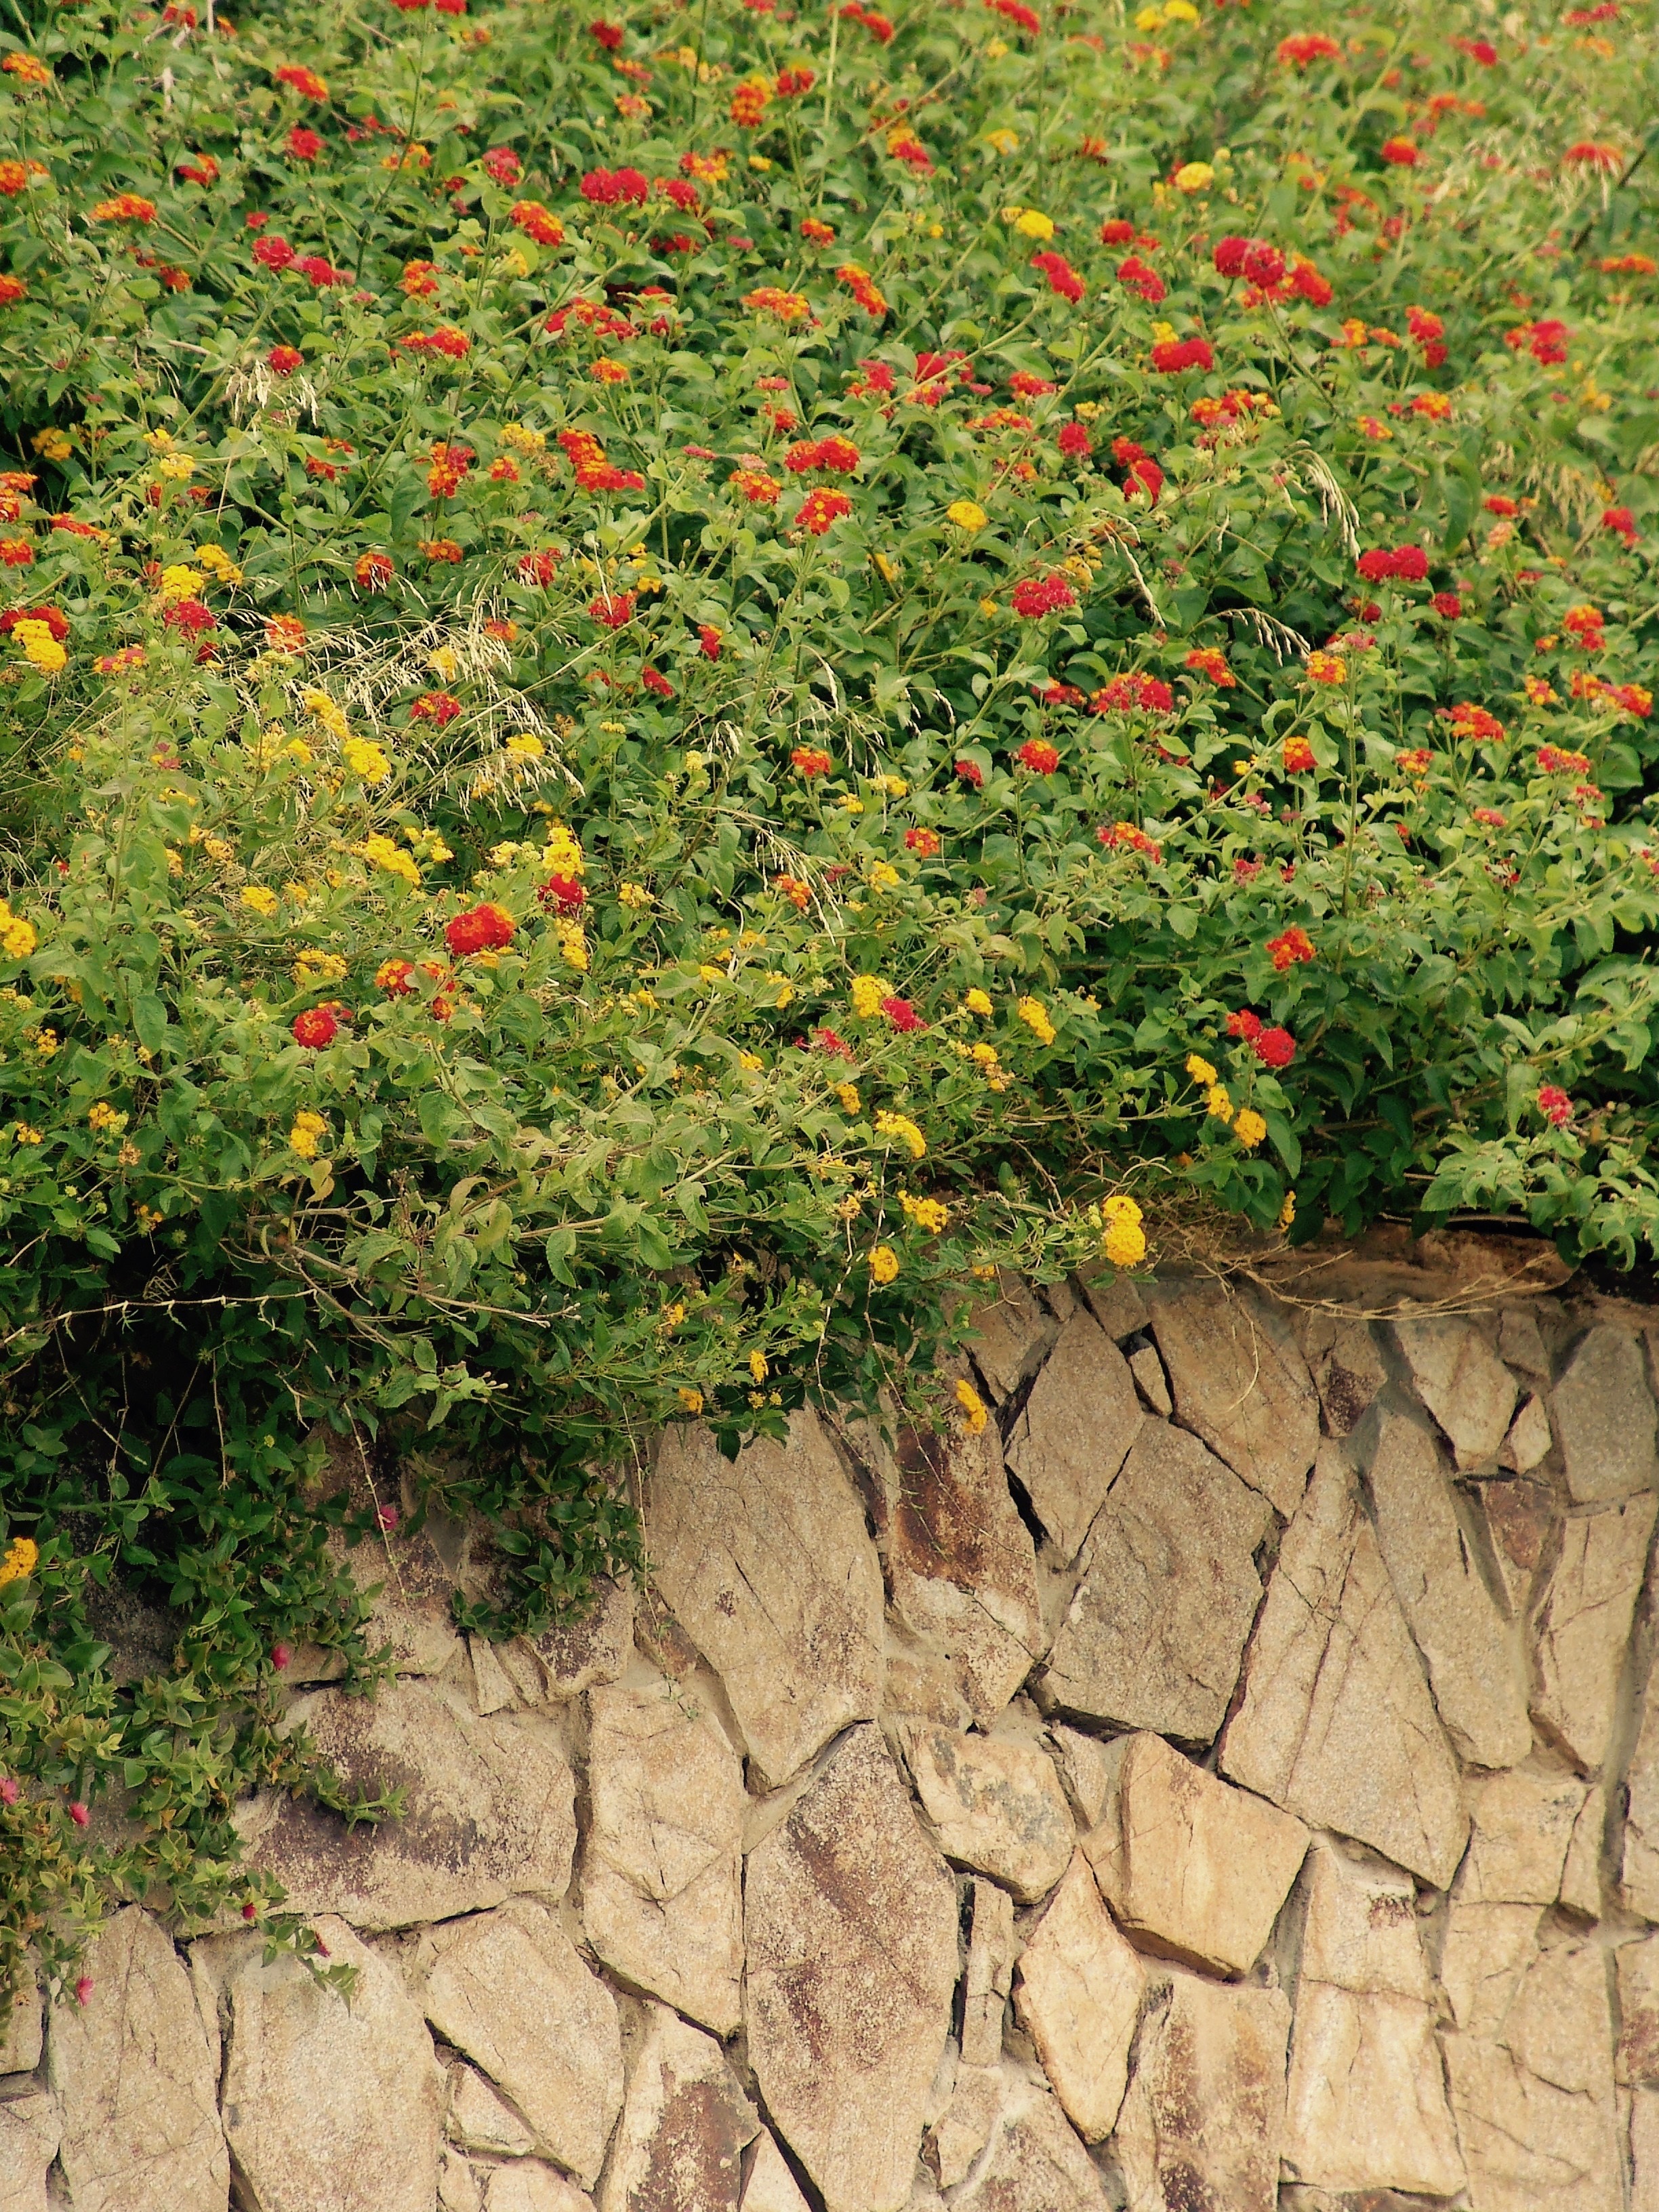
plant, meadow, leaf, flower, wall, summer, green, red, autumn, soil, botany, garden, flora, wildflower, flowers, shrub, flowering plant, wallflower, hemikryptophyt, annual plant, land plant